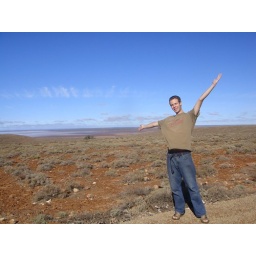
but you can see some water in the lake behind me